Bunny Lake Is Missing

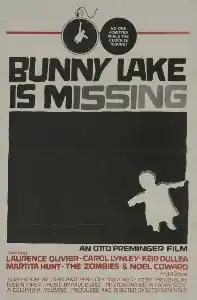
Film poster designed by Saul Bass

Bunny Lake Is Missing is a 1965 psychological mystery film directed and produced by Otto Preminger and starring Carol Lynley, Keir Dullea and Laurence Olivier. Filmed in black-and-white widescreen format in London, it was based on the 1957 novel "Bunny Lake Is Missing" by Merriam Modell. The score is by Paul Glass. The rock band the Zombies also appear in the film.